Out on a Limb (book)

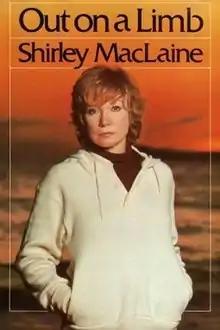
First edition

Out on a Limb is an autobiographical book written by American film actress and dancer Shirley MacLaine in 1983. It details MacLaine's journeys through New Age spirituality. The book follows her from southern California to various locations including New York City, Europe, and Hawaii, culminating in a life-changing trip to the Andes Mountains in Peru. Central characters include David who is, according to MacLaine, a composite character; Gerry Stamford, a married man and fictionalized Labour member of the British House of Commons, with whom MacLaine claimed she had a love affair; and real-life close friend and politician, Bella Abzug.